Answer in natural language. Considering the relative positions, where is twotiered metal cart with respect to Television? Choose between the following options: right or left
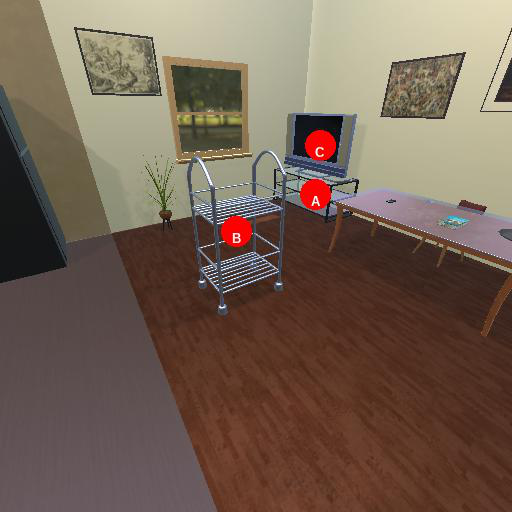
<answer>left</answer>